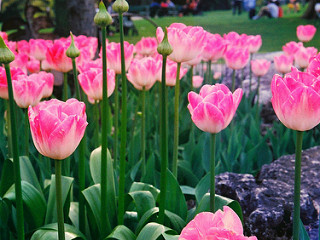
Flower: tulip